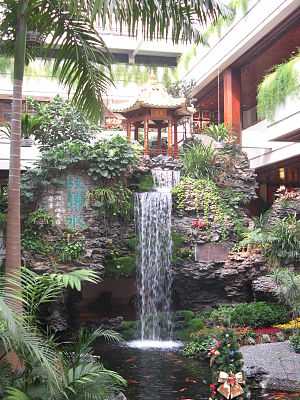
White Swan Hotel
Inne i White Swan Hotel
White Swan Hotel er et 28 etagers højt luksushotel i Liwandistriktet i Guangzhou i Folkerepublikken Kina. Det ligger på Shamianørn ved Zhujiang.